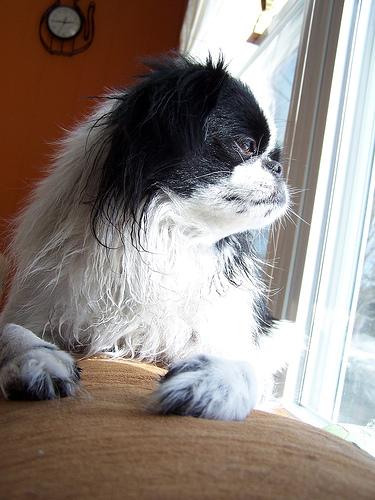
Breed: japanese chin